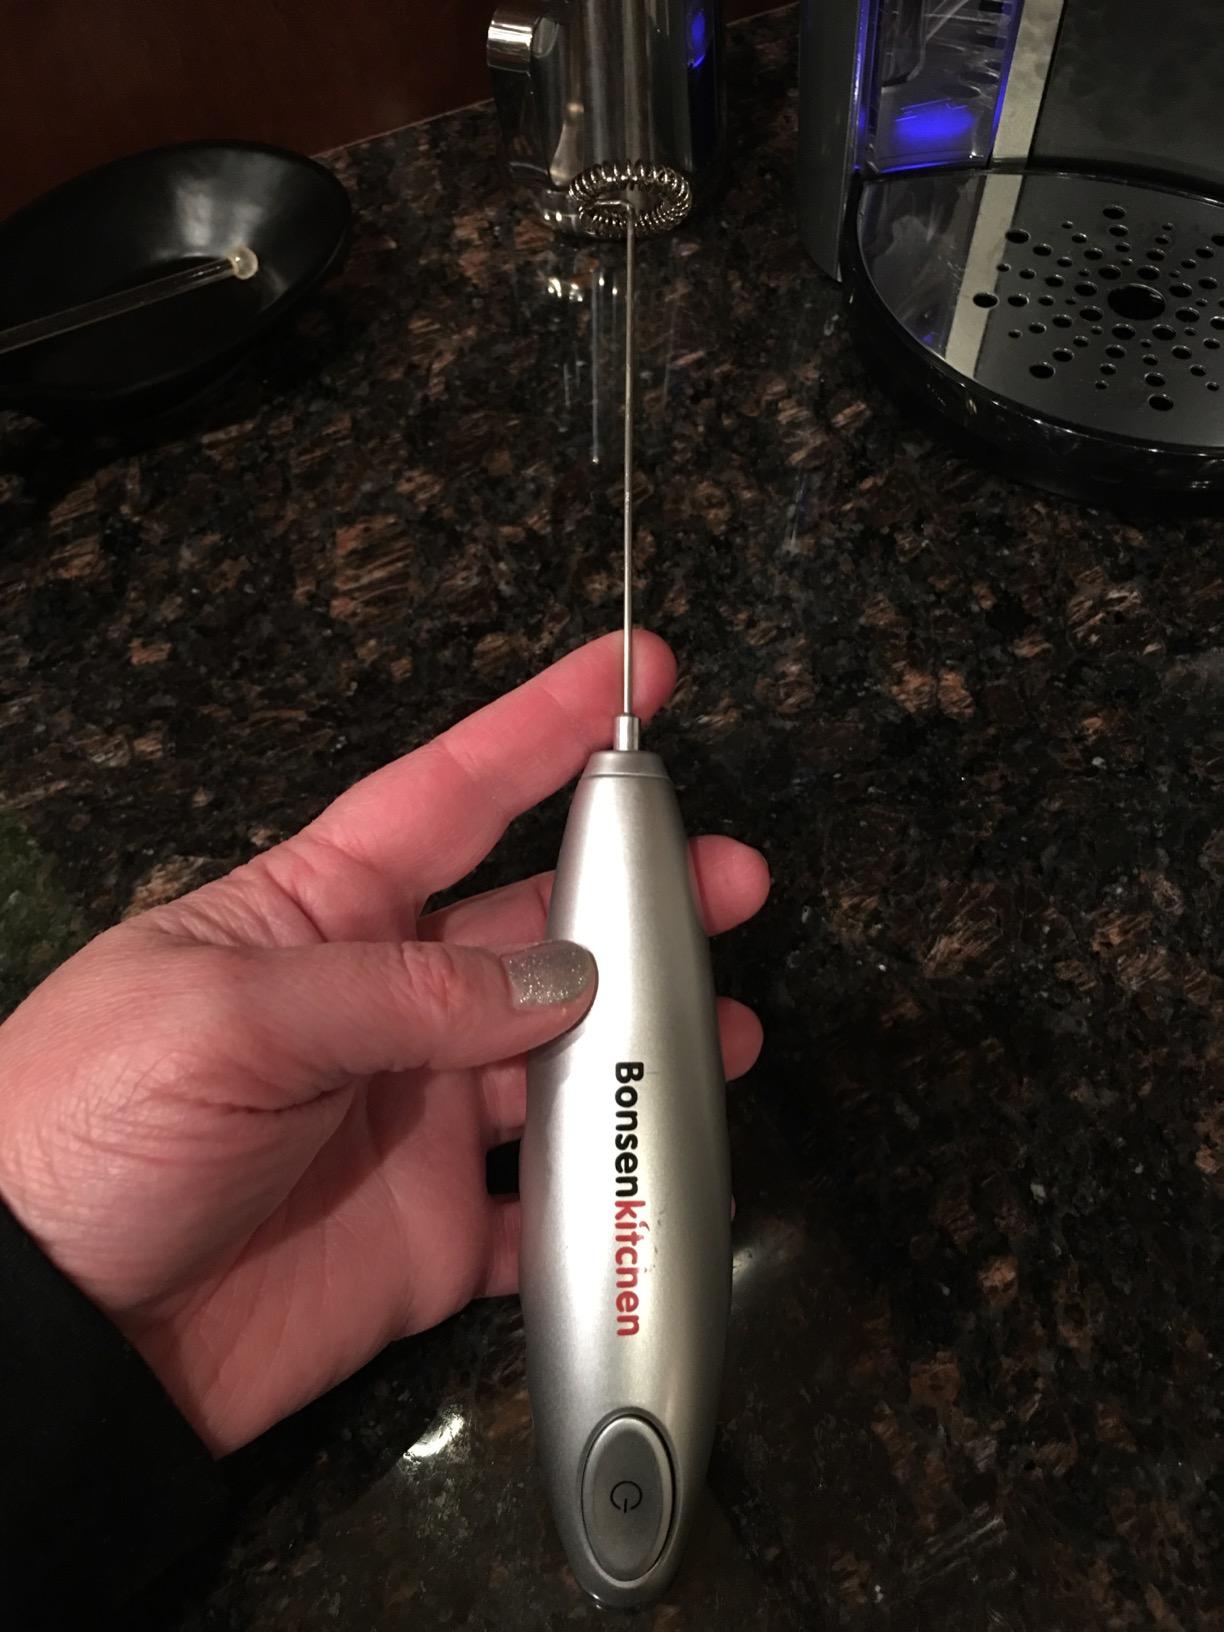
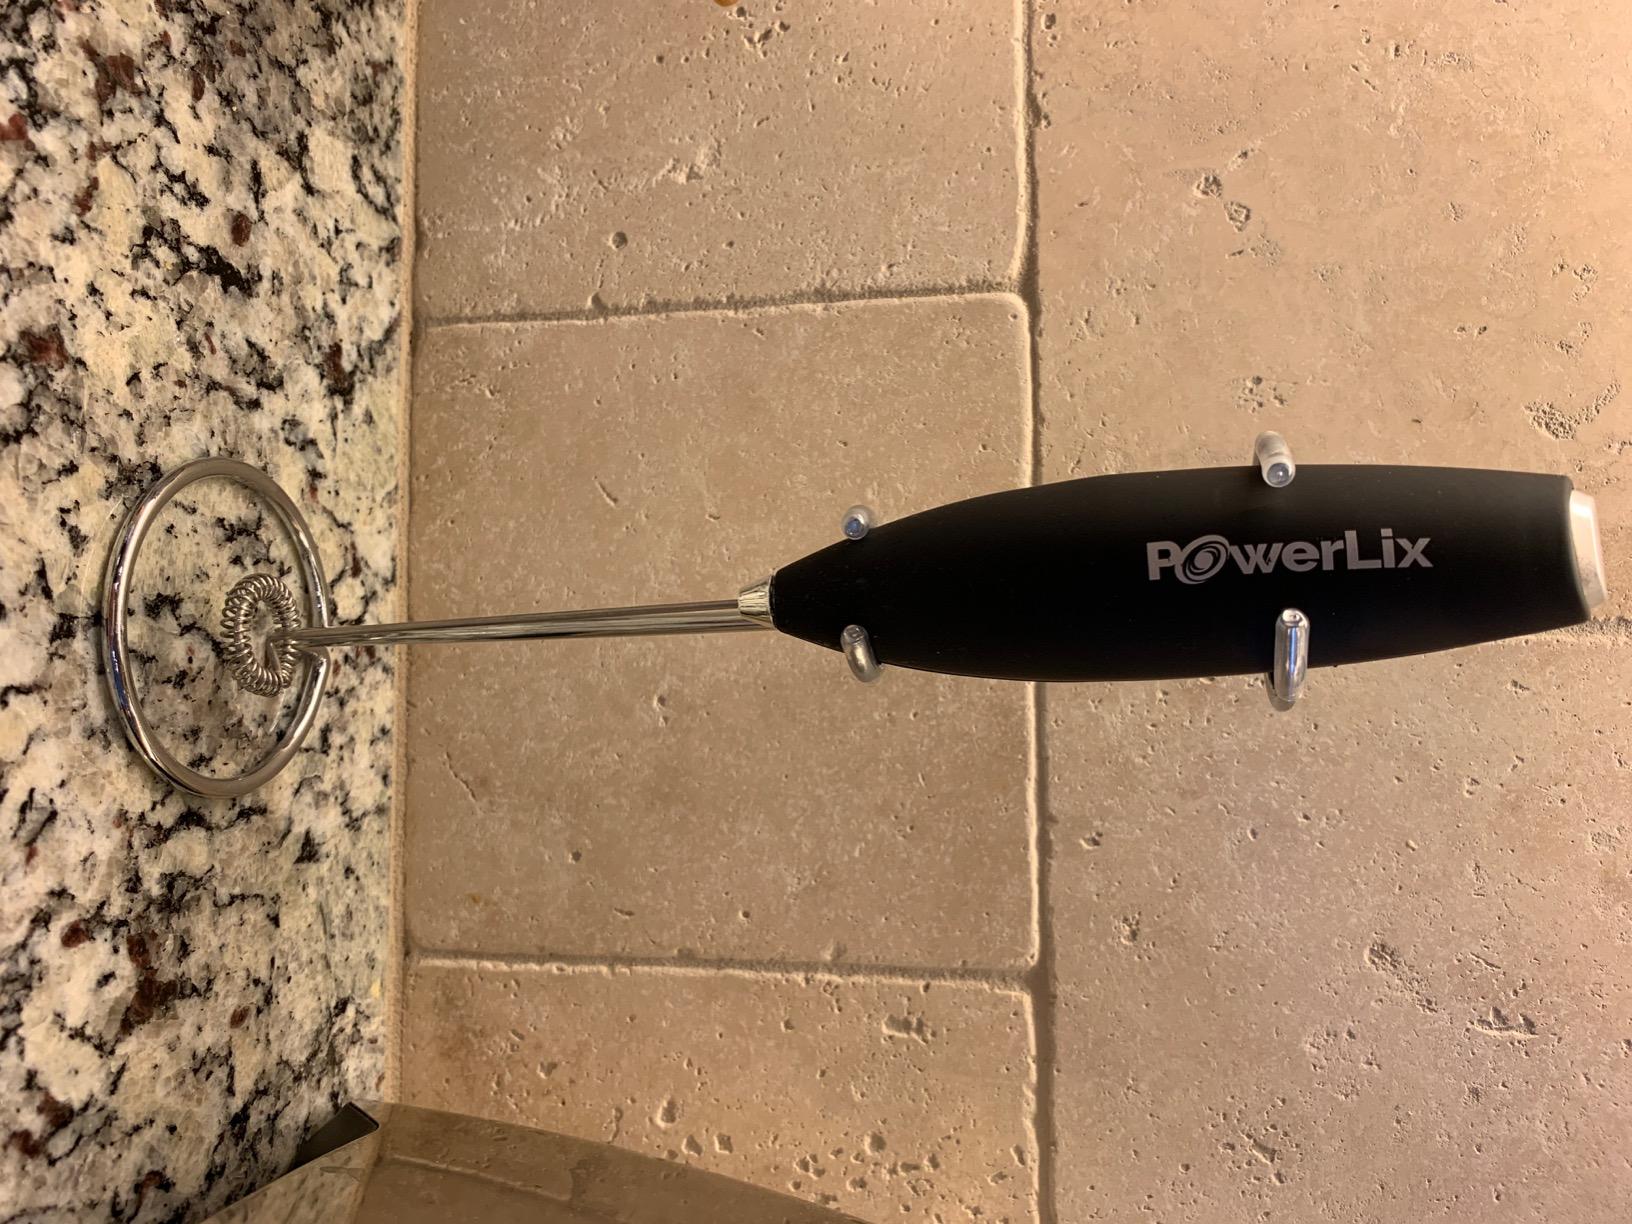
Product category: items_mixer
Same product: no